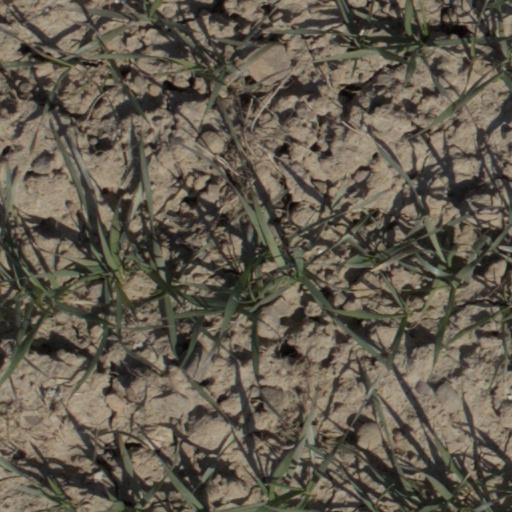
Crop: wheat